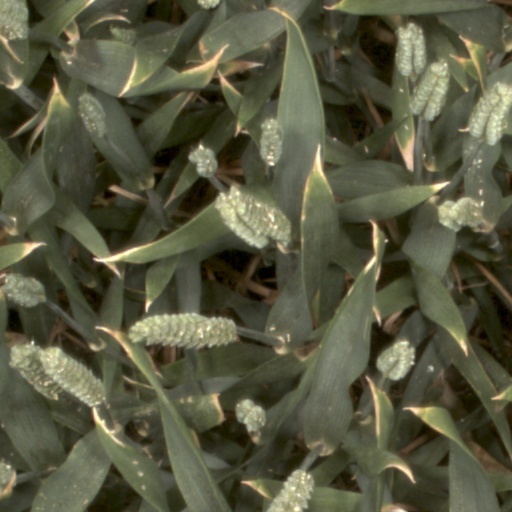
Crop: wheat